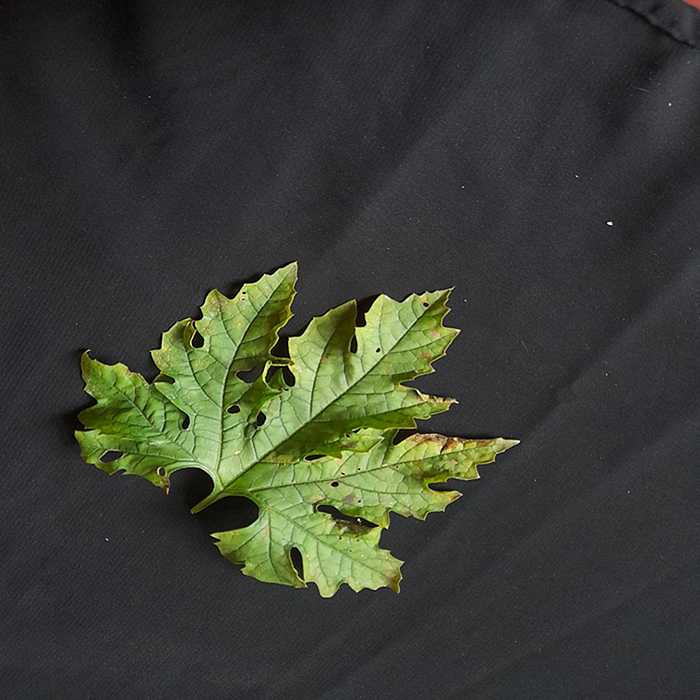
Plant: Bitter Gourd
Label: Downey mildew